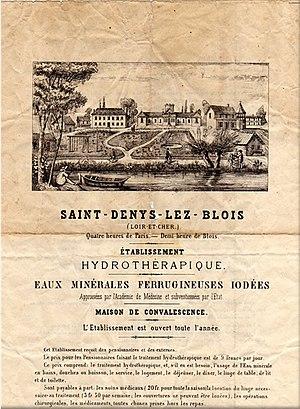
Publicité ancienne, thermes de Saint Denis sur Loire
Le château de Saint-Denis-sur-Loire est un château de la Loire français situé en Val de Loire, sur la commune de Saint-Denis-sur-Loire, dans le département de Loir-et-Cher, région Centre-Val de Loire. Inscrit et classé aux Monuments historiques, ce château fut agrandi au XIIIᵉ siècle dans un style médiéval et évolua avec la Renaissance et le XVIIIᵉ siècle vers un style plus classique.